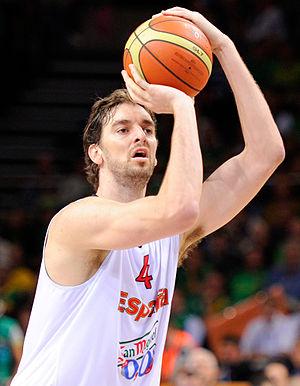
Cet article liste les effectifs des équipes participant au Championnat d'Europe de basket-ball 2015.
Cette page contient la liste de toutes les équipes et leurs joueurs participant au tournoi masculin de basket-ball aux Jeux olympiques d'été de 2016.